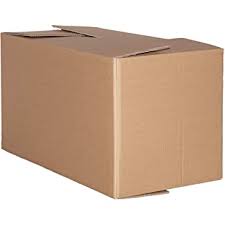
Waste category: cardboard